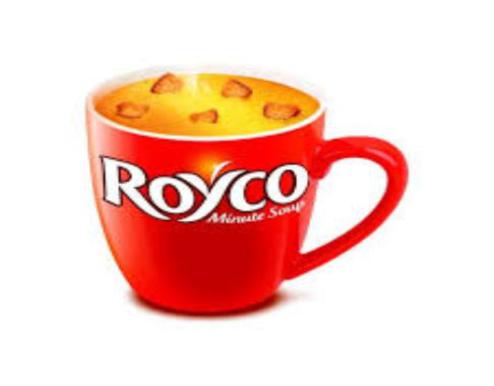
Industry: Food